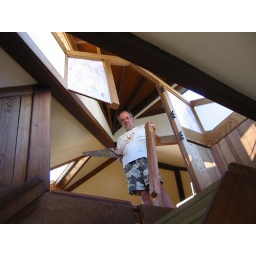
Jim had to cut away part of the wall in order to get Vito and Lisa's bed into the loft.